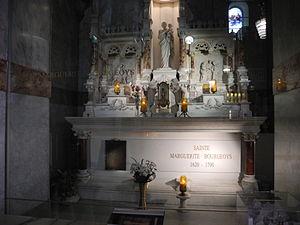
tombeau de Marguerite Bourgeoys, dans l'église ND de Bonsecours à Montréal
Sainte Marguerite Bourgeoys, en religion Sœur Marguerite du Saint-Sacrement, est née à Troyes en France le 17 avril 1620 et morte le 12 janvier 1700 à Ville-Marie au Canada. Elle est la première enseignante de Montréal et la fondatrice de la Congrégation de Notre-Dame de Montréal. Elle a été canonisée le 31 octobre 1982 par Jean-Paul II ; sa fête est le 12 janvier.